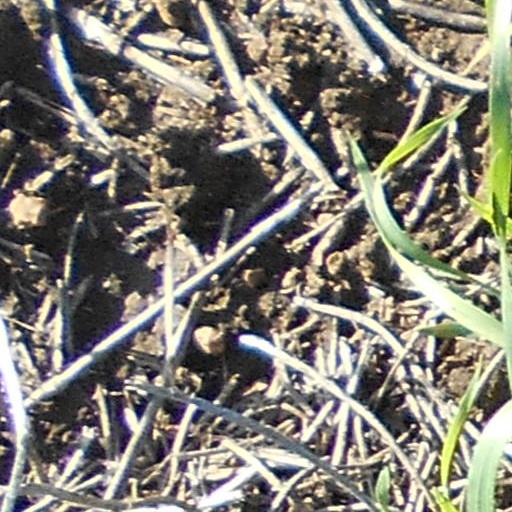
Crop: wheat